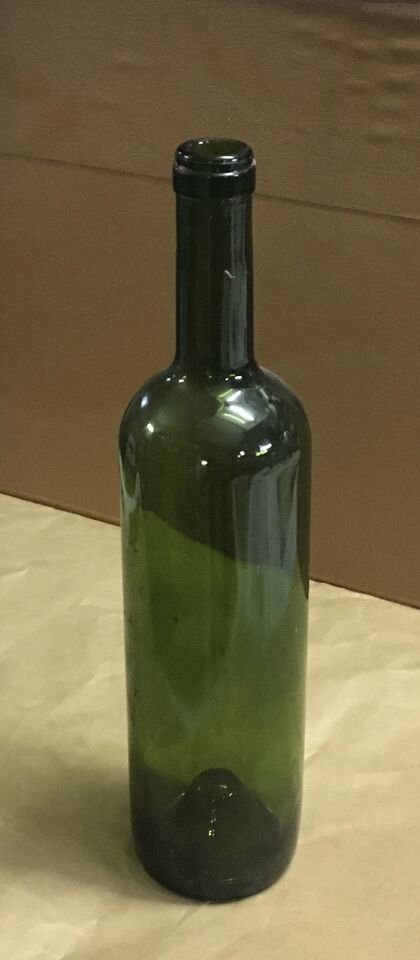
Waste category: glass